Theodor Poleck

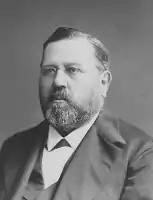
Theodor Poleck (ca. 1880)

Thomas August Theodor Poleck (November 10, 1821 – June 1, 1906) was a German chemist and pharmacist born in Neisse, Kingdom of Prussia.